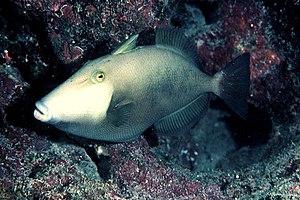
Le Baliste masqué est une espèce de poisson osseux de la famille des Balistidés.
Sufflamen est un genre de poissons tetraodontiformes, de la famille des Balistidae.